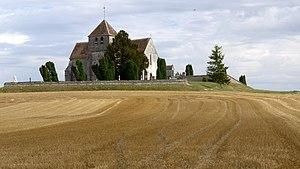
Eglise Saint Martin sur la commune de La Genevraye, Seine et Marne, France L'église entourée de son cimetière est située en dehors du village au sommet d'une colline. L'église est du XIIIème siècle
La Genevraye est une commune française située dans le département de Seine-et-Marne, en région Île-de-France.